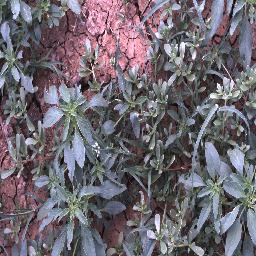
Label: negative